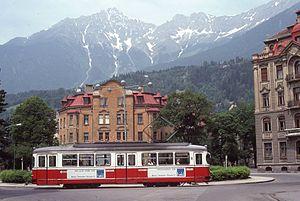
Trams d'Innsbruck, ligne 1 en 1977.